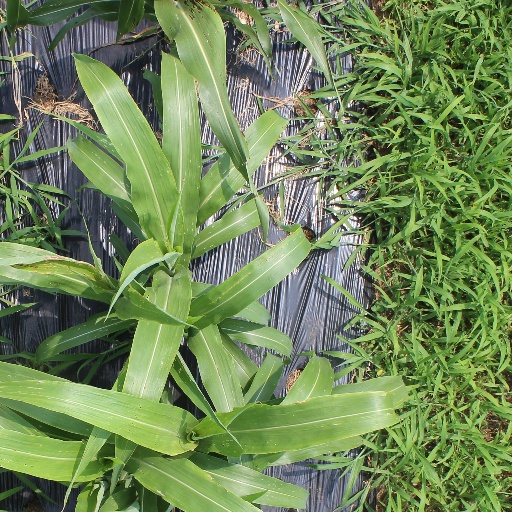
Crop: sorghum